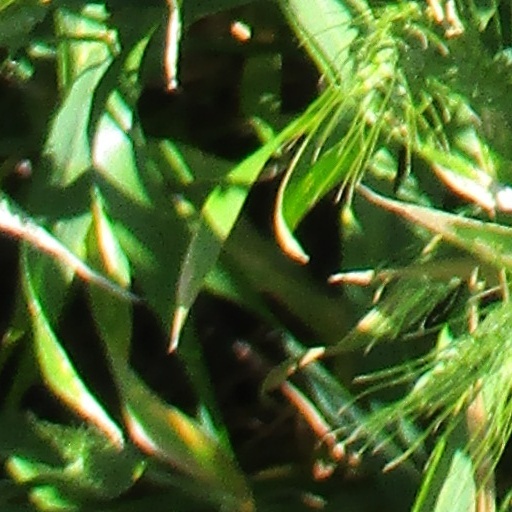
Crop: wheat